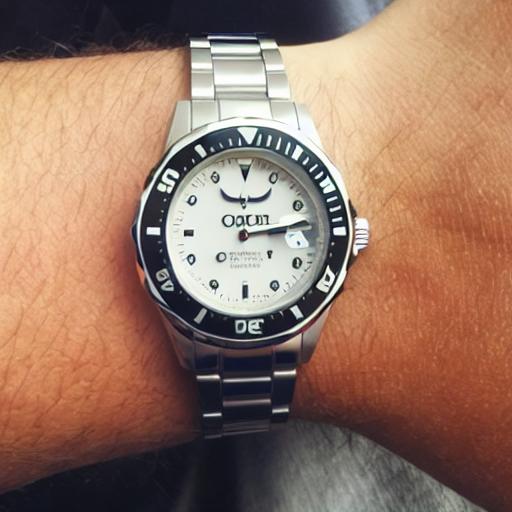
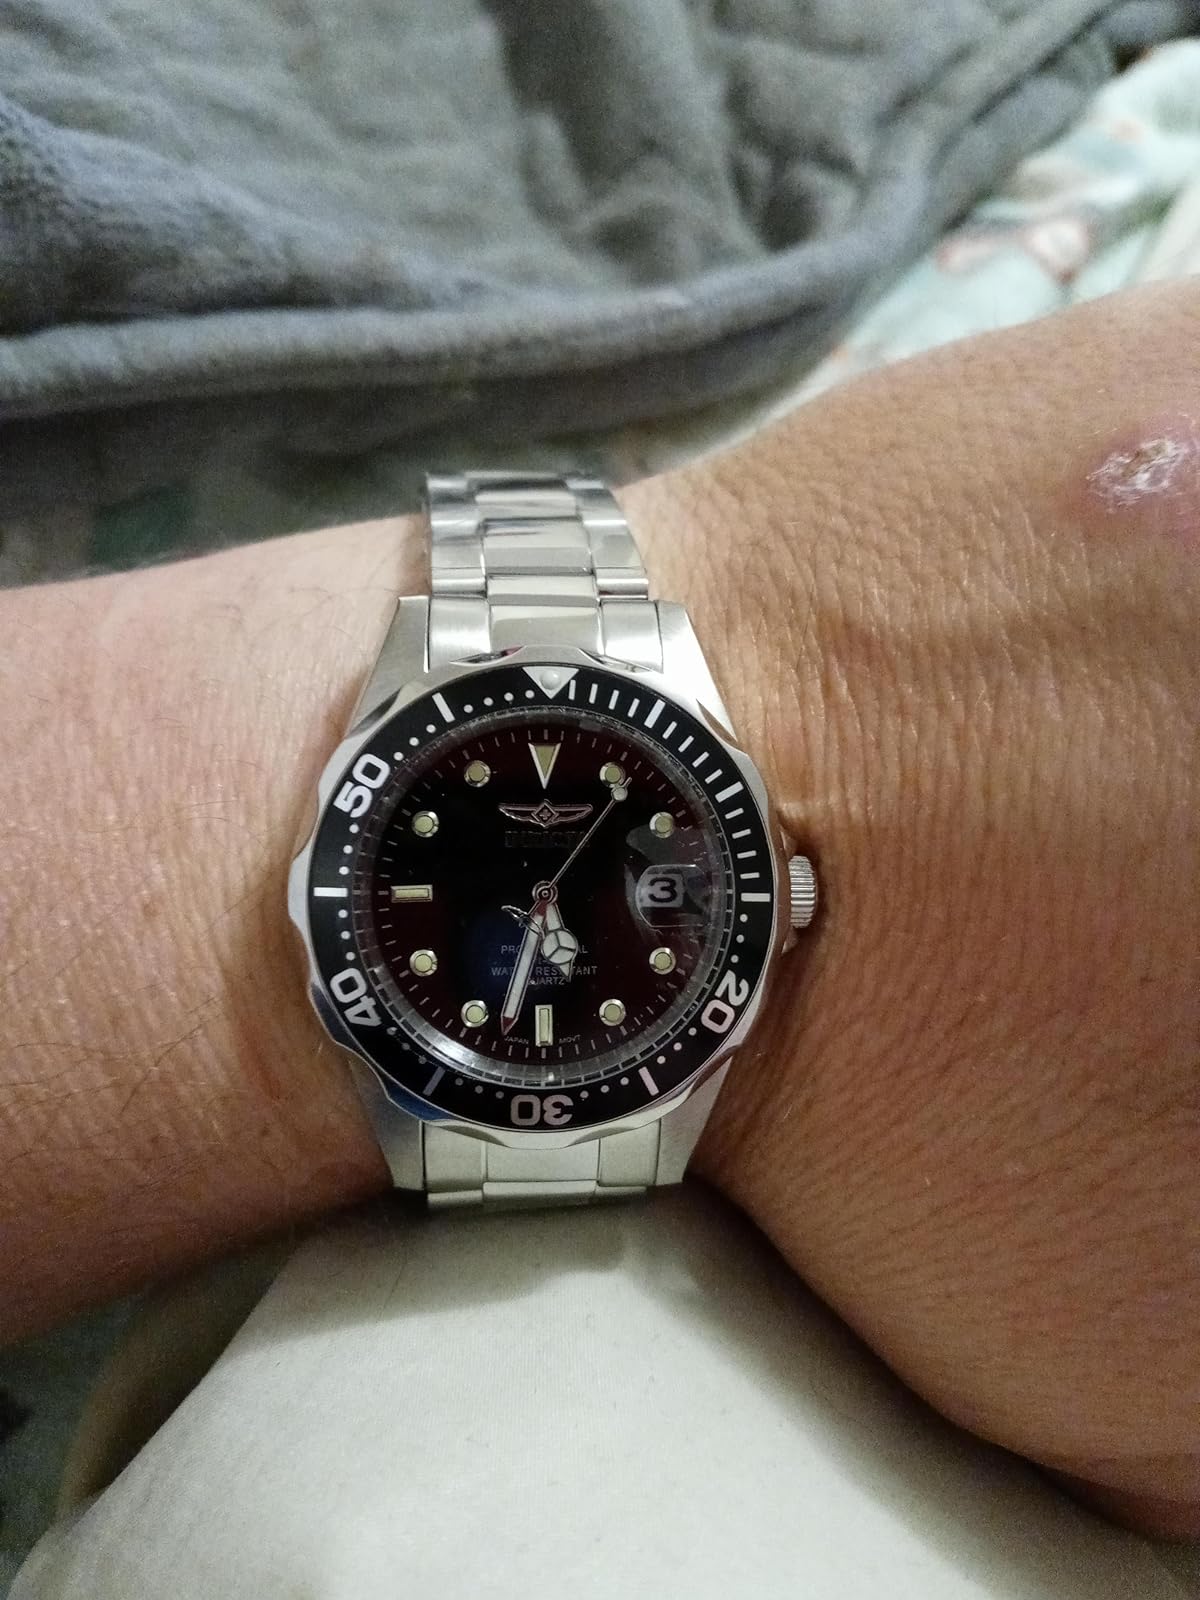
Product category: accessories_watch
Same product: no